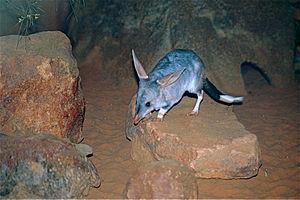
Le bilby de Pâques est une alternative australienne au lapin de Pâques, destiné à promouvoir la sensibilisation à la protection et à la conservation du Bilby, un marsupial indigène menacé de disparition.